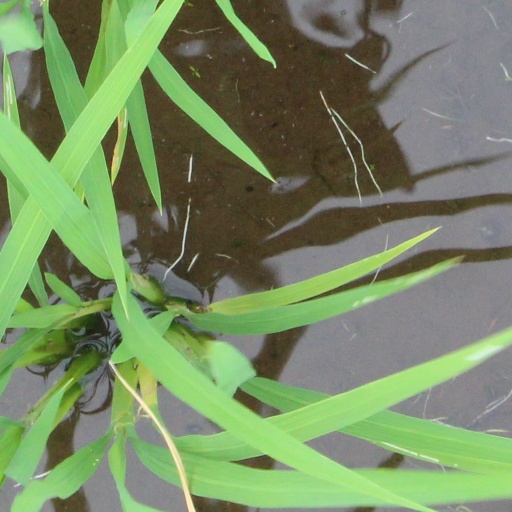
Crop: rice